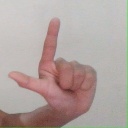
अक्षर: ल